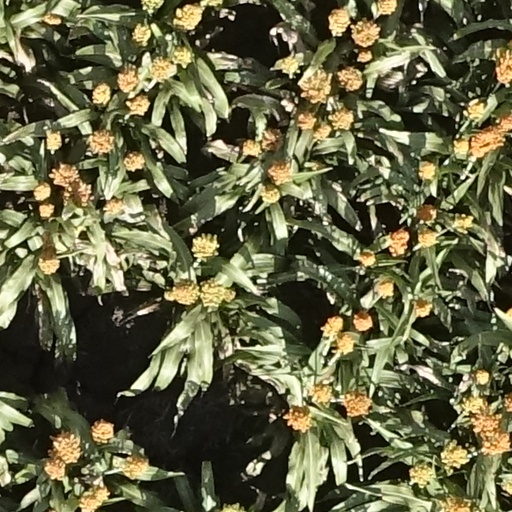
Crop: sorghum